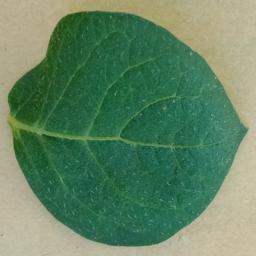
Label: Potato___Healthy